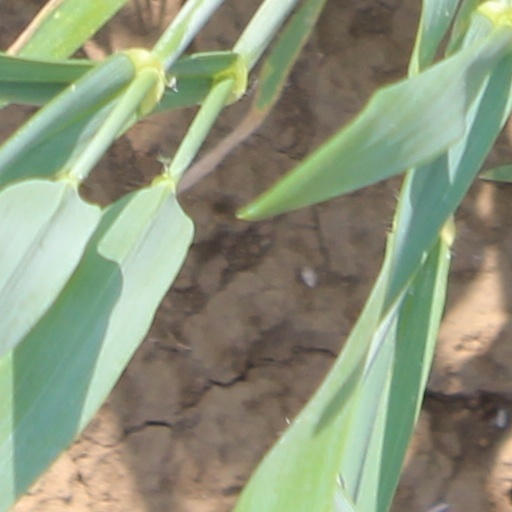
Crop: wheat